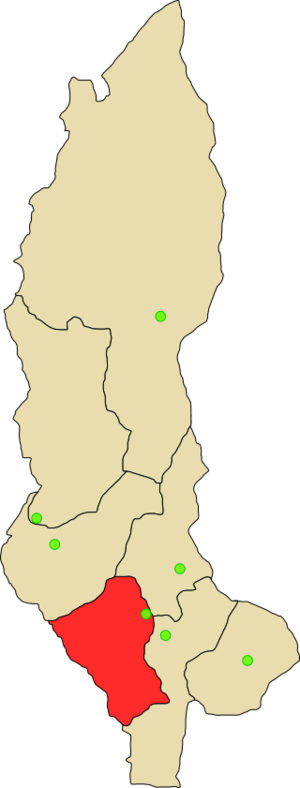
La province de Luya est l'une des sept provinces de la région d'Amazonas, dans le nord du Pérou. Son chef-lieu est la ville de Lámud.